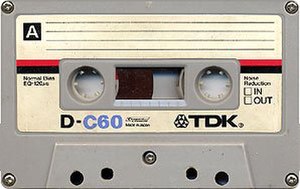
Product Life Cycle / Faser / Nedgangsfasen
Produktet kassettebånd oplevede i slutningen af 1980'erne en kraftig nedgangsfase i takt med, at musikmedier gik fra analog til digital
Product Life Cycle, ofte forkortet PLC, er en teorisk afsætnings-/management-analysemodel, som beskriver og afklarer et produkts livsforløb. Produkt skal forstås som et samlet begreb for behov, produktgruppe og mærker.